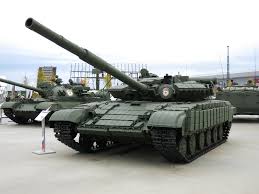
Label: Tank